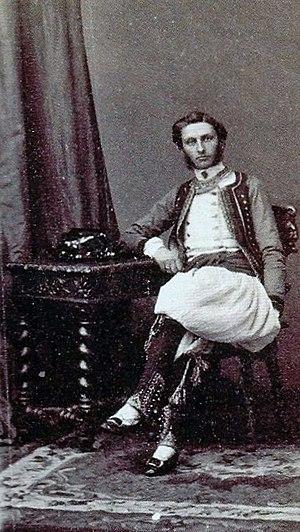
Portrait du vicomte René de Kerret (1833-1898), ancien marin, bienfaiteur de Brasparts.
Jean René Maurice de Kerret au château de Lanniron, est un marin français.
Brasparts [bʁaspaʁ] est une commune du département du Finistère, dans la région Bretagne, en France.